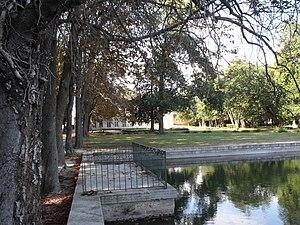
Château des évêques de Montpellier, bassin, jardin, façade sud
Le château des évêques de Montpellier, dit localement château de Lavérune, est un ancien édifice religieux du XVIIIᵉ siècle bâti sur l'emplacement d'une demeure du XVIᵉ siècle, elle-même ayant succédé à un château féodal du XIIᵉ siècle.